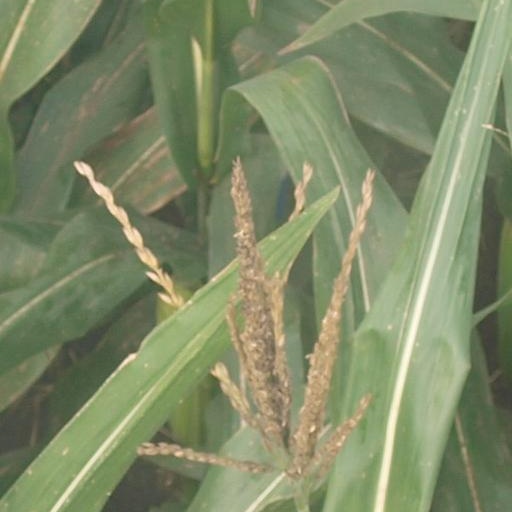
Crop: maize; corn